Fabienne Humm

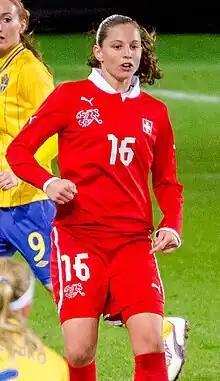
Humm in 2012

Fabienne Valérie Humm (born 20 December 1986) is a Swiss former footballer who played as a forward. Since her debut in May 2012, she's also a member of the Swiss Women's Football National Team.